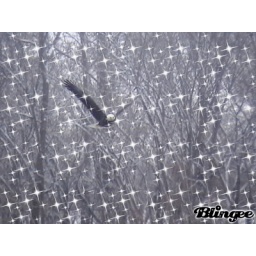
Eagle flying high in the sky and I zoomed in on it.